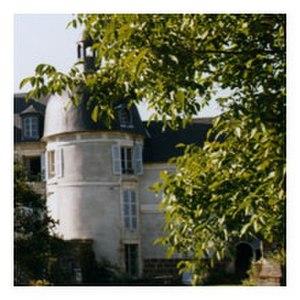
Tour du château
Toucy est une commune française située dans le département de l'Yonne, en région Bourgogne-Franche-Comté.